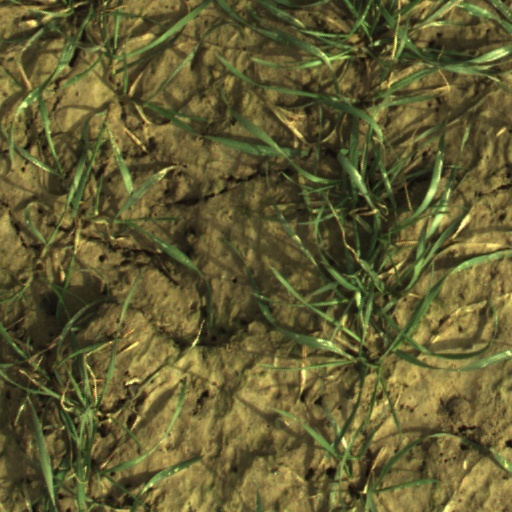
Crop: wheat